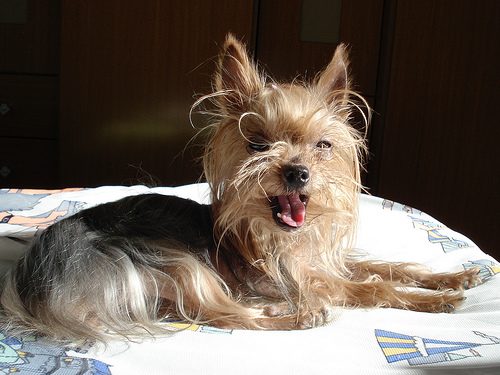
Animal: dog
Breed: yorkshire_terrier